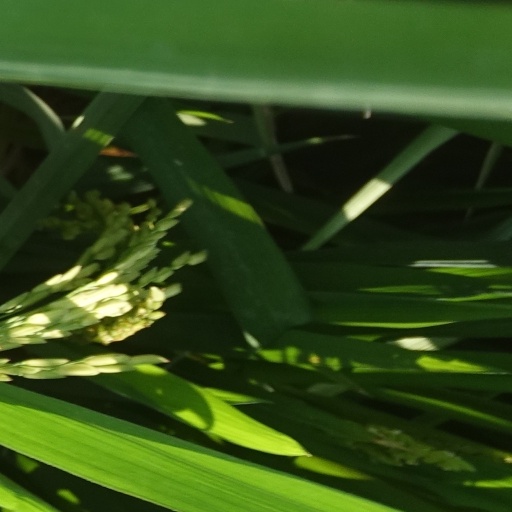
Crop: rice